Aboriginal Tasmanians

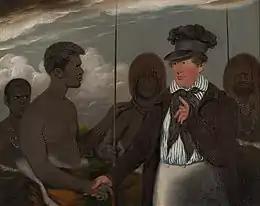
Benjamin Duterrau, "Mr Robinson's first interview with Timmy", 1840

By January 1832 a further 44 captured Aboriginal residents had arrived and conflicts arose between the tribal groups. To defuse the situation, Sergeant Wight took the Big River group to Green Island, where they were abandoned, and he later decided to move the rest to Green Island as well. Two weeks later Robinson arrived with Lieutenant Darling, the new commander for the station, and moved the Aboriginal people back to The Lagoons. Darling ensured a supply of plentiful food and permitted "hunting excursions". In October 1832, it was decided to build a new camp with better buildings (wattle and daub) at a more suitable location, Pea Jacket Point. Pea Jacket Point was renamed Civilisation Point but became more commonly known as the Wybalenna Aboriginal Establishment. Wybalenna in the Ben Lomond language meant "dwellings" but is generally translated as "black man's houses".